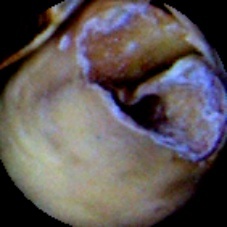
Label: Broken